Shoulder girdle

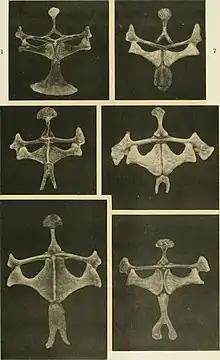
The shoulder girdle of various hyperoliid frogs: "Phlyctimantis verrucosus", "Cryptothylax greshoffii", "Leptopelis calcaratus", "Leptopelis anchietae", "Leptopelis aubryi" and "Leptopelis brevirostris".

The pectoral girdle demonstrates an enormous variation in amniotes (vertebrates adapted to a full terrestrial life), both among extant species and along evolutionary lines, and determining homologies for individual pectoral elements is difficult. Except for the sternum, these elements (along with the pelvic girdle) were, however, present in early bony fishes before there were even limbs, arising from their ancestral external armor plates. In digitless choanates, the cleithrum, clavicle, and interclavicle are dermal and linked to the caudal part of the head while the humerus articulates with a small scapulocoracoid bone. As the first digits appeared, the pectoral structure lost its direct connection to the head skeleton while the scapulocoracoid grew more prominent and started to face laterally. In true tetrapods, the dermal part of the girdle was gradually reduced and the scapulocoracoid split into a dorsal scapula and a ventral coracoid. As for the sternum, it also came from the fusion of the inner ends of the pectoral girdles in tetrapods, subsequently growing between the ribs.